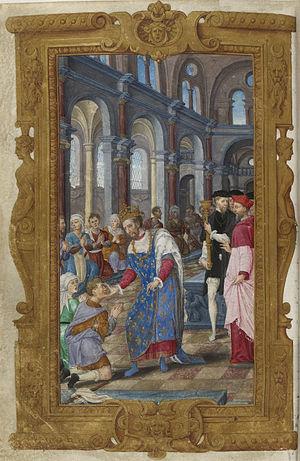
image de Gallica, manuscrit de la BnF Heures d'Henri II, BnF lat 1429. toucher des écrouelles par le roi en l'église st-Marcoul du prieuré de Corbeny.
Henri II est roi de France de 1547 à sa mort. Deuxième fils de François Iᵉʳ et de Claude de France, il devient l'héritier du trône à la mort de son frère aîné en 1536. Il reçoit alors les titres de dauphin et de duc de Bretagne.
Corbeny est une commune française située dans le département de l'Aisne, en région Hauts-de-France.
Du temps du royaume des Francs puis de France, l'avènement du nouveau roi était légitimé par la cérémonie de son couronnement avec la couronne de Charlemagne à Notre-Dame de Reims. Cependant, le roi n'avait pas besoin d'être reconnu comme monarque français ; le nouveau roi montait sur le trône automatiquement à la mort de son prédécesseur, cela étant symbolisé une première fois lorsque le cercueil du monarque précédent descendait dans la chapelle de la basilique Saint-Denis, et que le duc d'Uzès, premier pair de France, proclamait : « Le roi est mort, vive le roi ! ».
Les écrouelles, ou plus scientifiquement, l'adénopathie cervicale tuberculeuse chronique, est le nom d’une maladie d’origine tuberculeuse provoquant des fistules purulentes localisées sur les ganglions lymphatiques du cou.
Les Heures de Henri II désignent un manuscrit enluminé conservé à la BnF à Paris, ancienne propriété du roi Henri II. Les miniatures de ce livre d'heures ont été attribuées au Maître des Heures d'Henri II qui doit son nom de convention à cette œuvre.
Charles de Lorraine fut duc de Chevreuse, archevêque de Reims de 1538 à 1574, évêque de Metz de 1550 à 1551. Élevé au cardinalat en 1547, il est d'abord connu comme cardinal de Guise puis cardinal de Lorraine. C'est un homme politique et un intellectuel religieux qui joua un rôle important durant les guerres de religion.